Cultural impact of Madonna

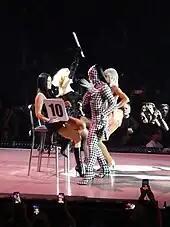
Madonna's daughter Lourdes Leon and Madonna (on the chairs) during the Celebration Tour. She has a multiracial family.

Madonna is an American musician whose impact transcended music. "Billboard" editor-in-chief Janice Min considered her as "one of a number of super-artists whose influence and career transcended music". Robert Sickels wrote in "100 Entertainers Who Changed America" (2013), that her "music alone cannot tell the full story" of her "colossal success and influence". In a "The Independent" article dedicated to Madonna in 1998 discussing her figure and impact, she was described as someone who translates things into a "phenomenon" in comparison to other women performing the same tasks.